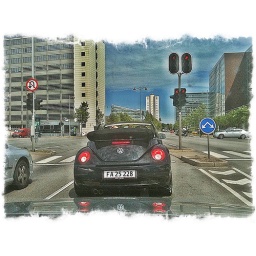
fav car model spotted again, this time in copenhagen, denmark, july 2010